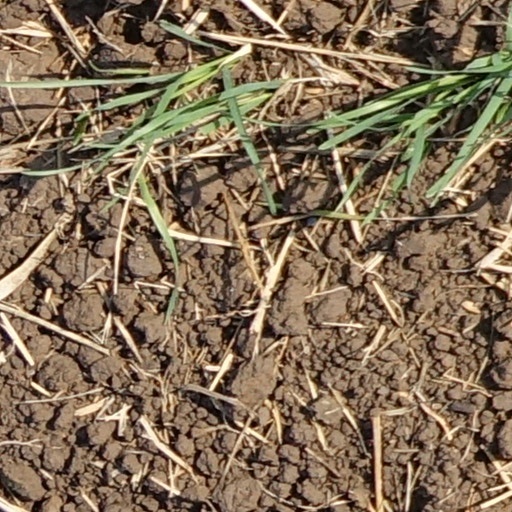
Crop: wheat